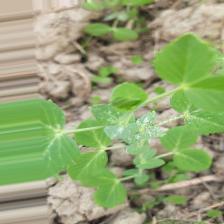
Label: Powdery Mildew